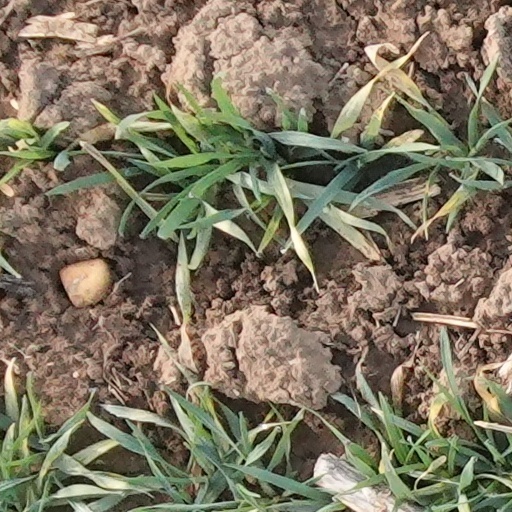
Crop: wheat